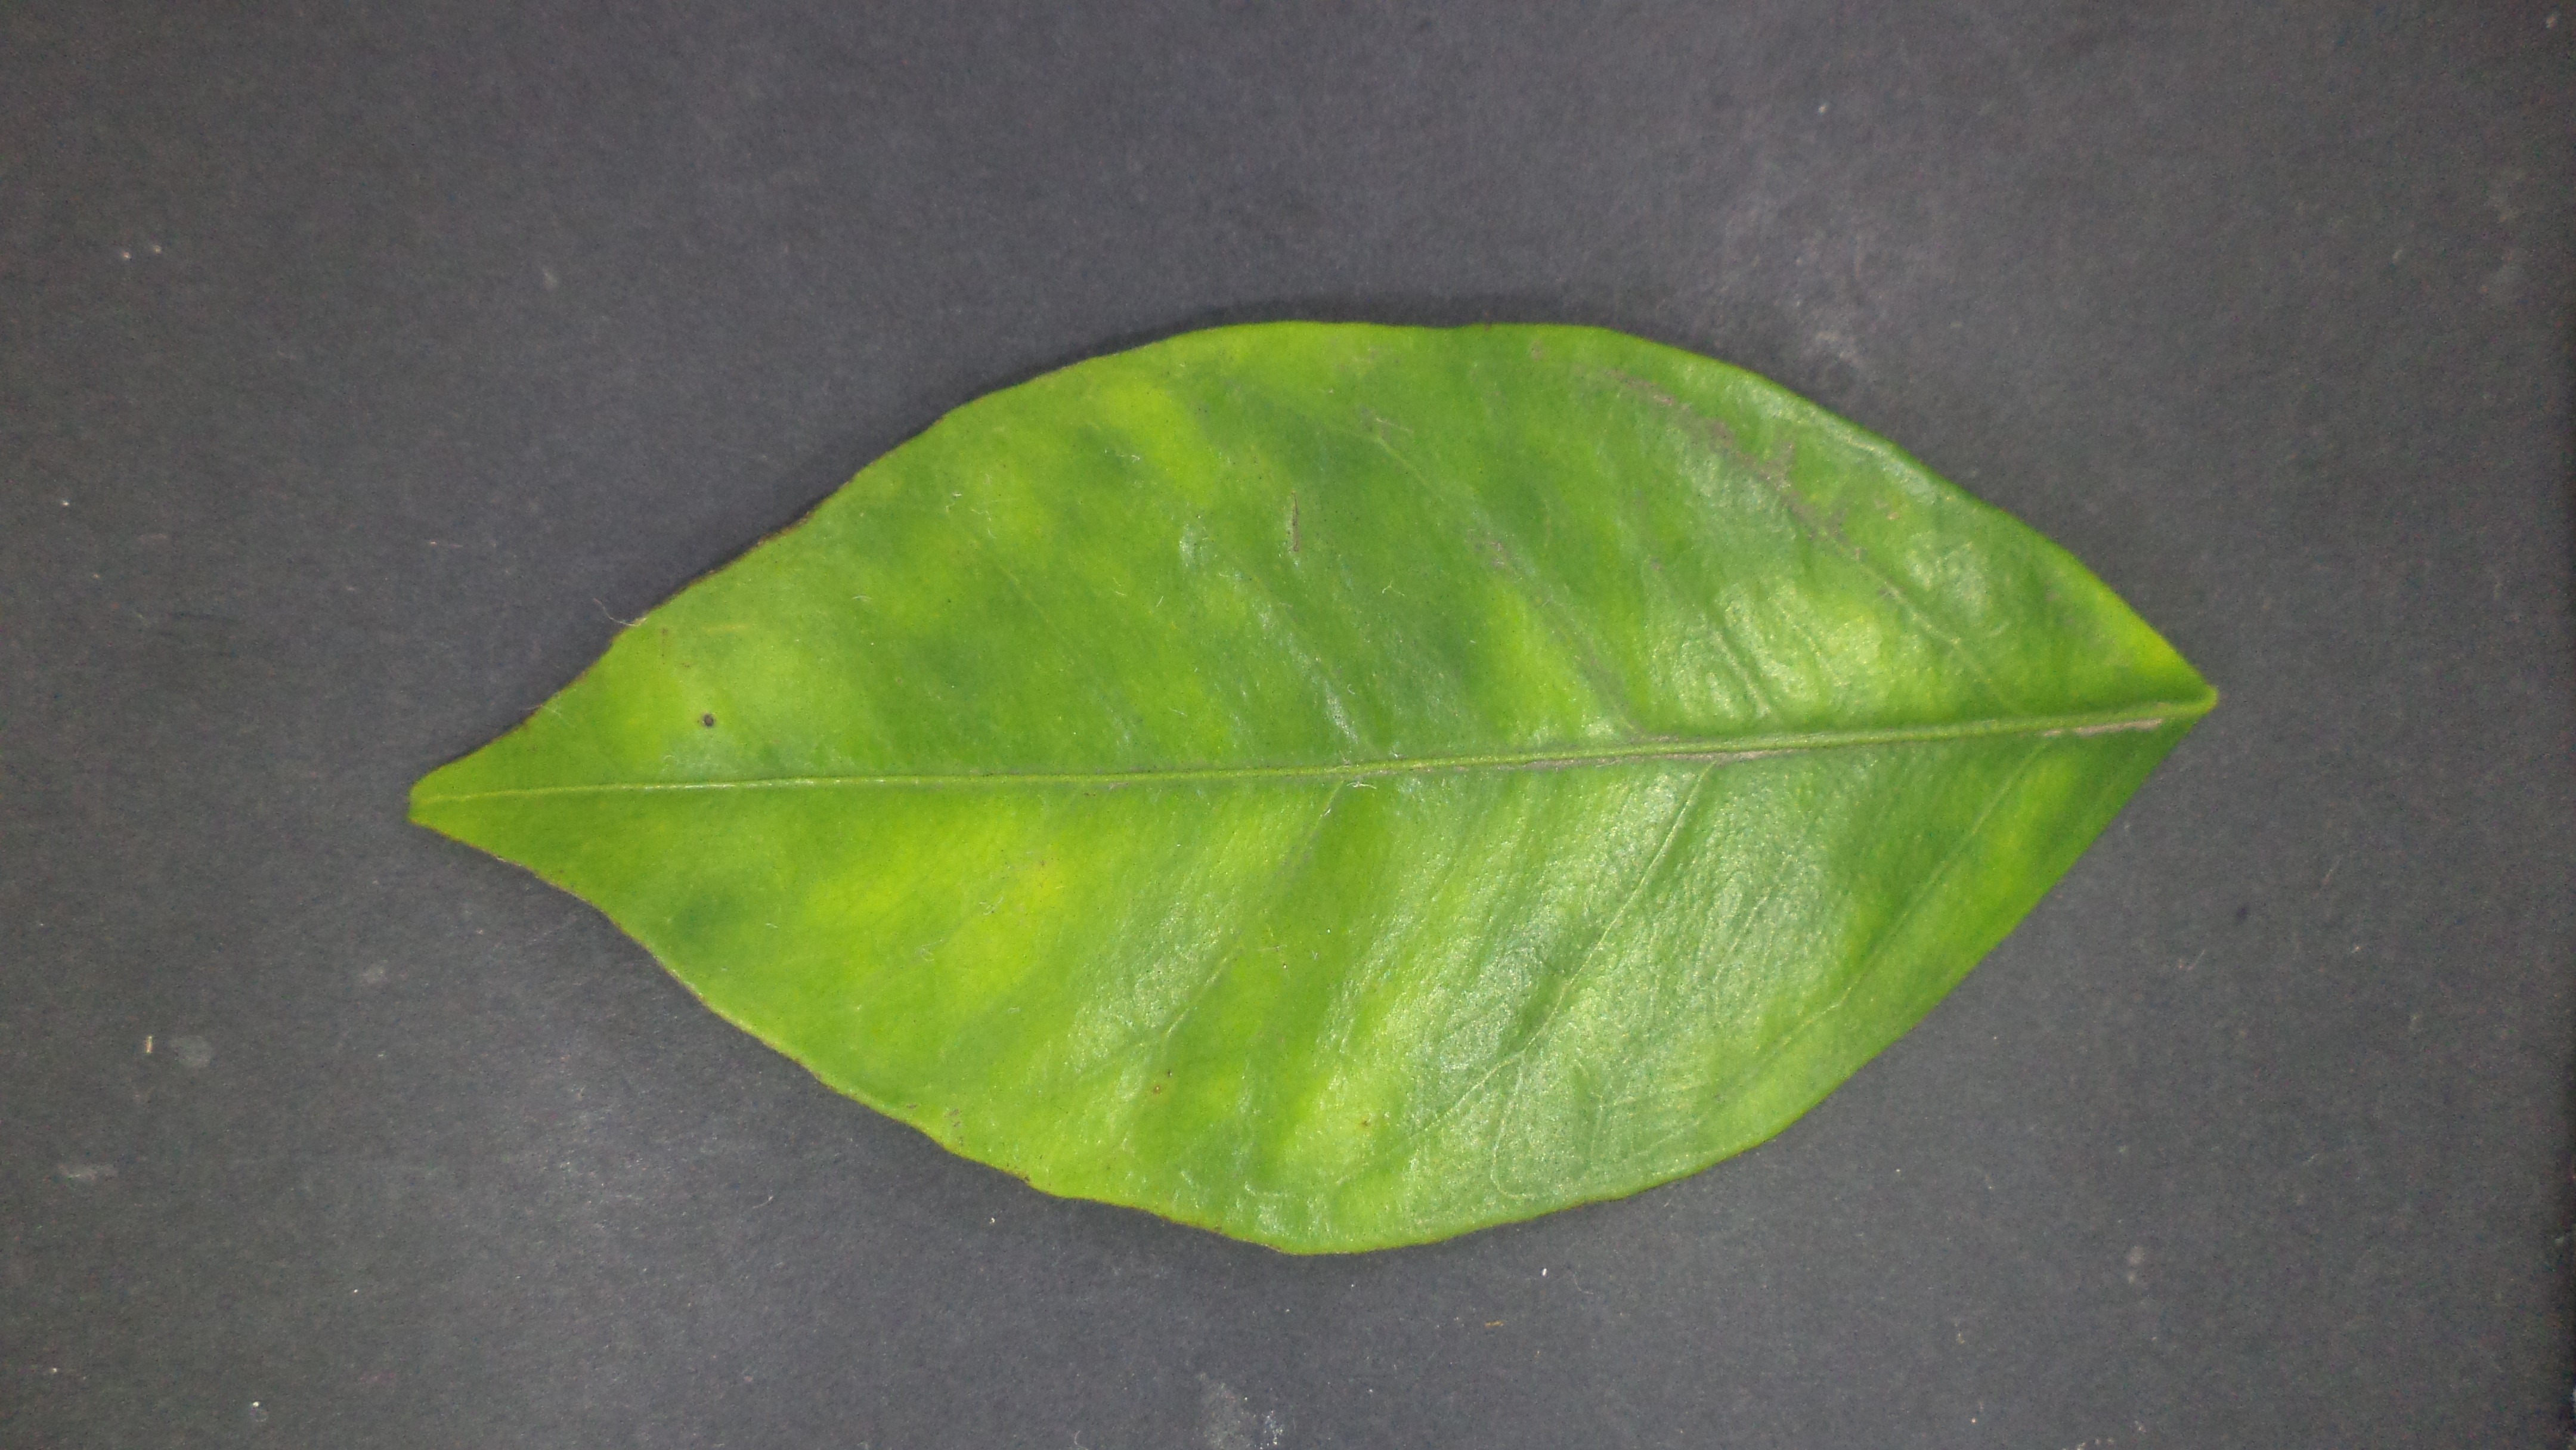
Label: Huanglongbing (HLB)